Spa

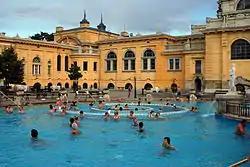
A thermal spa (Széchenyi thermal bath) in Budapest, Hungary

With the decline of the Roman Empire, the public baths often became places of licentious behavior, and such use was responsible for the spread rather than the cure of diseases. A general belief developed among the European populace was that frequent bathing promoted disease and sickness. Medieval church authorities encouraged this belief and made every effort to close down public baths. Ecclesiastical officials believed that public bathing created an environment open to immorality and disease. Roman Catholic Church officials even banned public bathing in an unsuccessful effort to halt syphilis epidemics from sweeping Europe. Overall, this period represented a time of decline for public bathing.